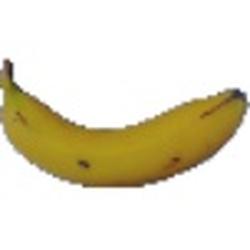
Label: Banana